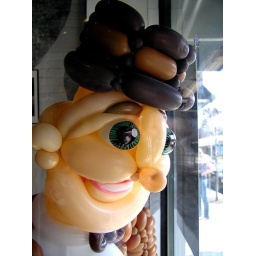
Advertising a film across the street at the Coolidge Corner Theatre. Seen in the window of J.P.Licks Ice Cream Parlor